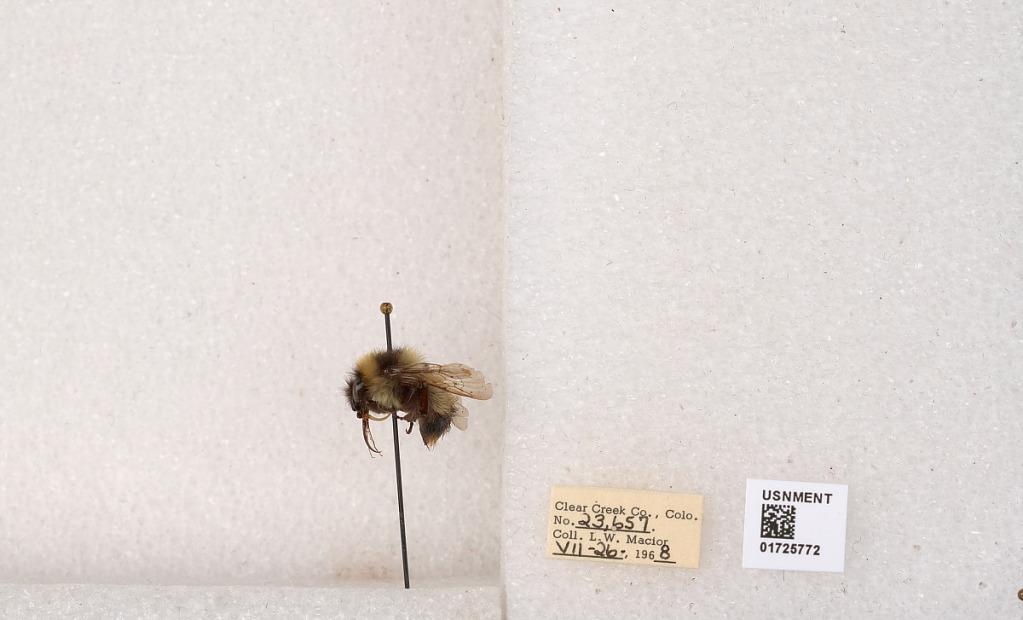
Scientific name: Bombus kirbyellus
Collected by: L. Macior
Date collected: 1968-7-26
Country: United States
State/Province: Colorado
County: Clear Creek
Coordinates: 39.6891, -105.644